Aketza Peña

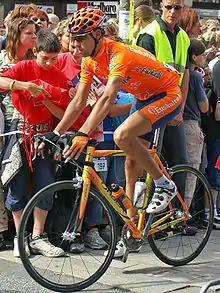
Peña at the 2005 HEW Cyclassics

Aketza Peña Iza (born 4 March 1981) is a Spanish former professional road bicycle racer, who rode professionally between 2004 and 2009, mainly for UCI ProTeam with a year at UCI Continental team . He rode in three Grand tours in his career, two